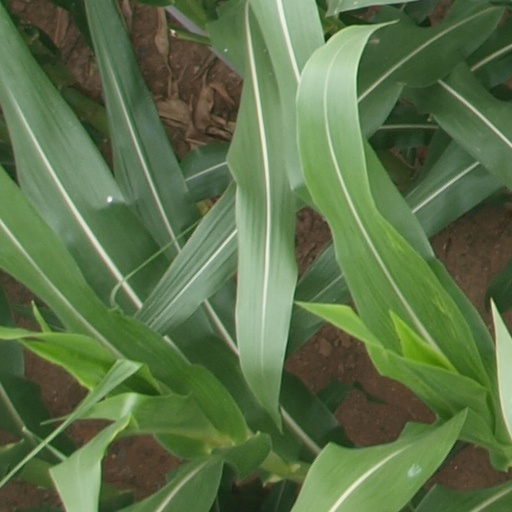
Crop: maize; corn